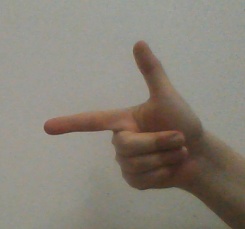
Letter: yaa